CAMS 52

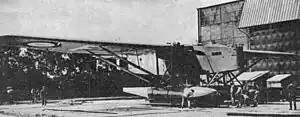

The CAMS 52 was a twin-engined floatplane torpedo-bomber. It was not ordered by the French Navy and only one CAMS 52 was completed. It first flew in the summer of 1930.